Broken English (1996 film)

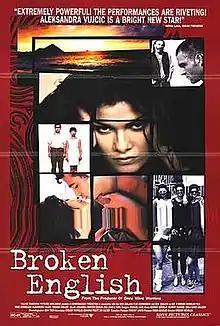
Theatrical release poster

Broken English is a 1996 New Zealand romantic drama film. Directed by Gregor Nicholas, it stars Aleksandra Vujčić, Julian Arahanga, Marton Csokas, and Rade Šerbedžija.